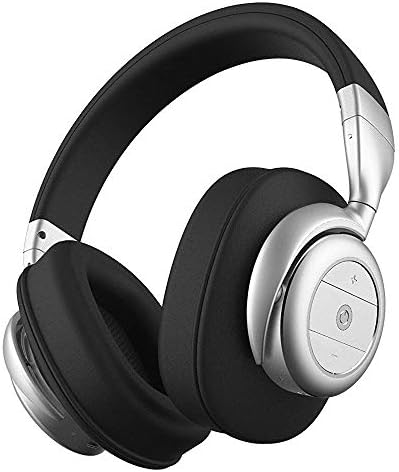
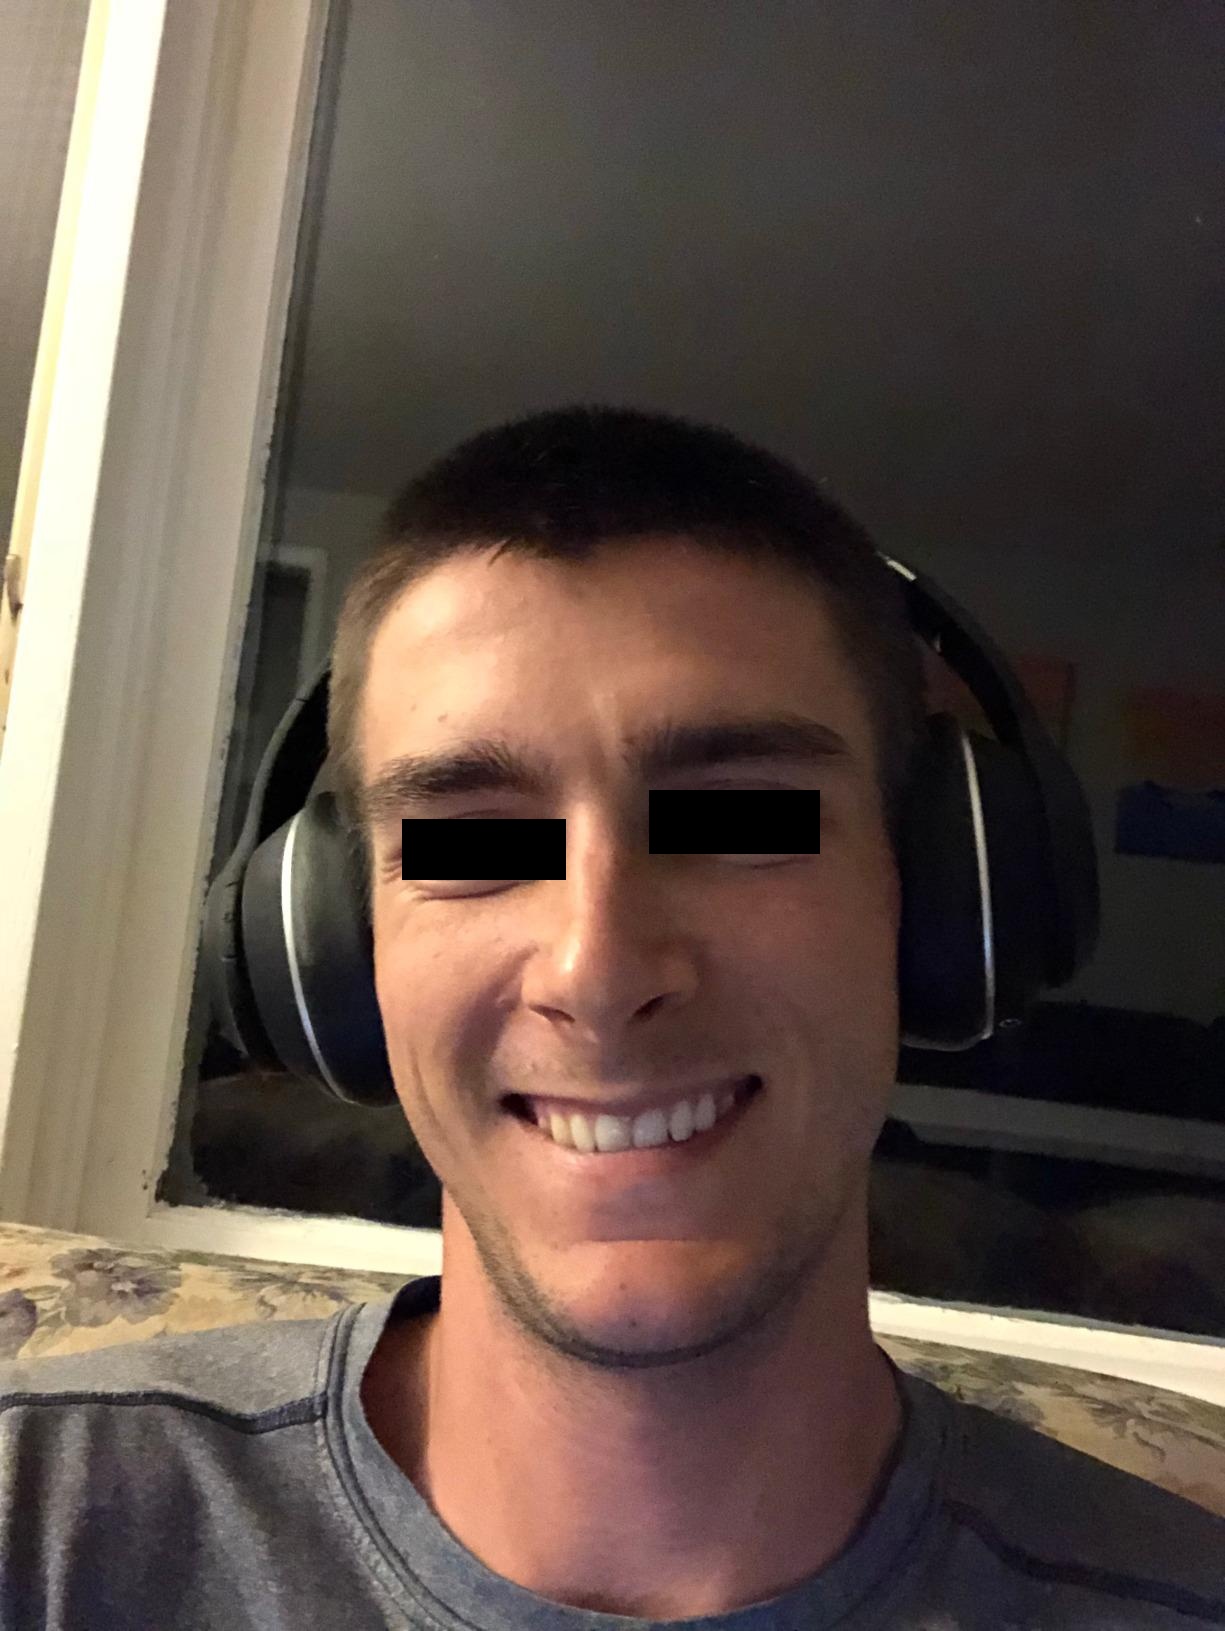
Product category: headphones
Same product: no